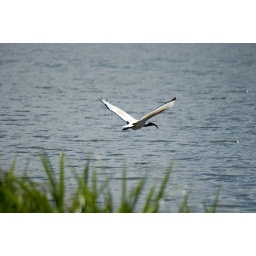
bird over lake